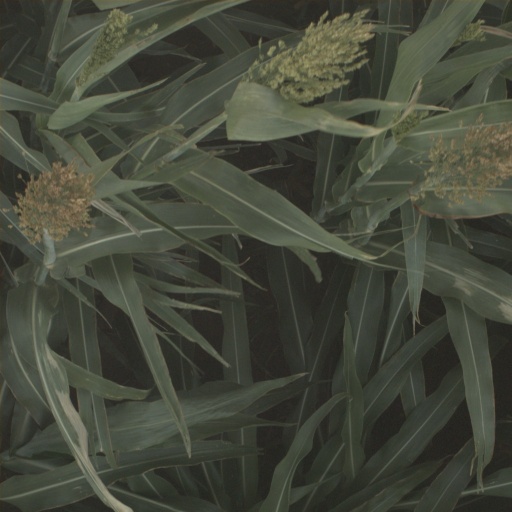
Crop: sorghum